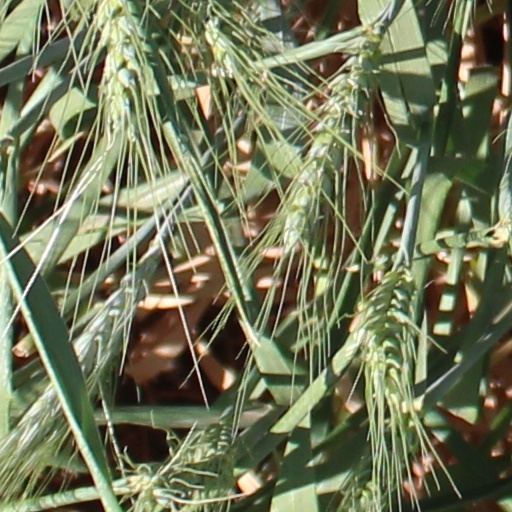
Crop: wheat